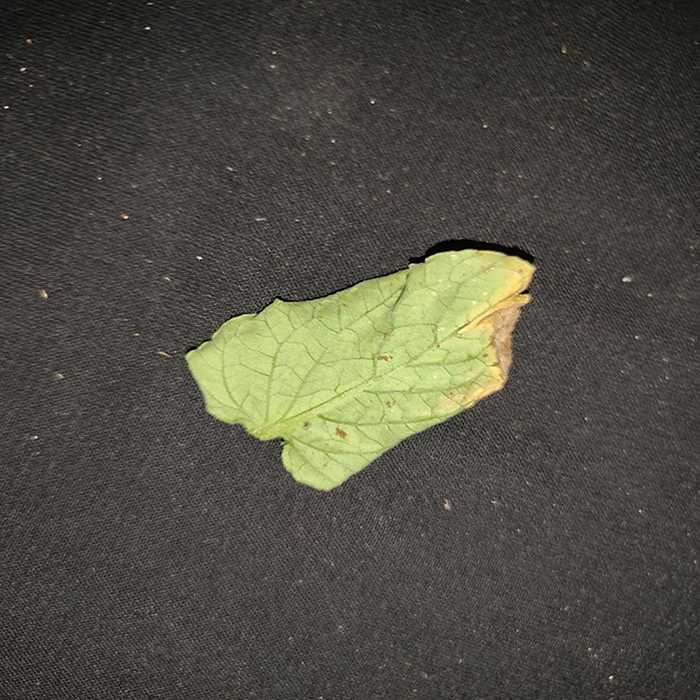
Plant: Tomato
Label: Tomato Bacterial spot